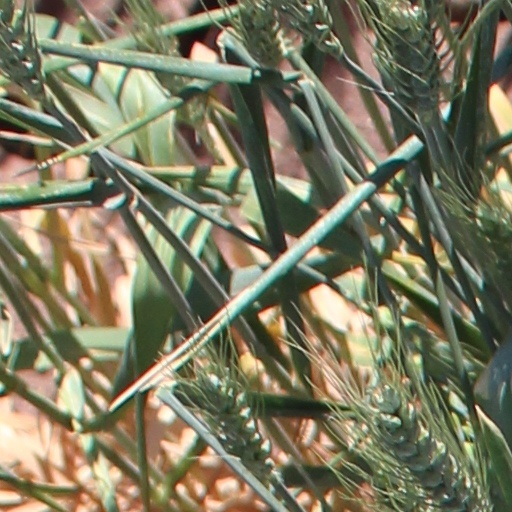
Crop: wheat